Ageville

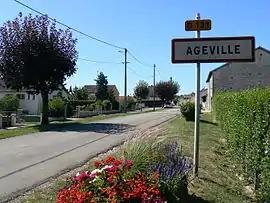
The road into Ageville

Ageville is a commune in the Haute-Marne department in the Grand Est region in northeastern France.